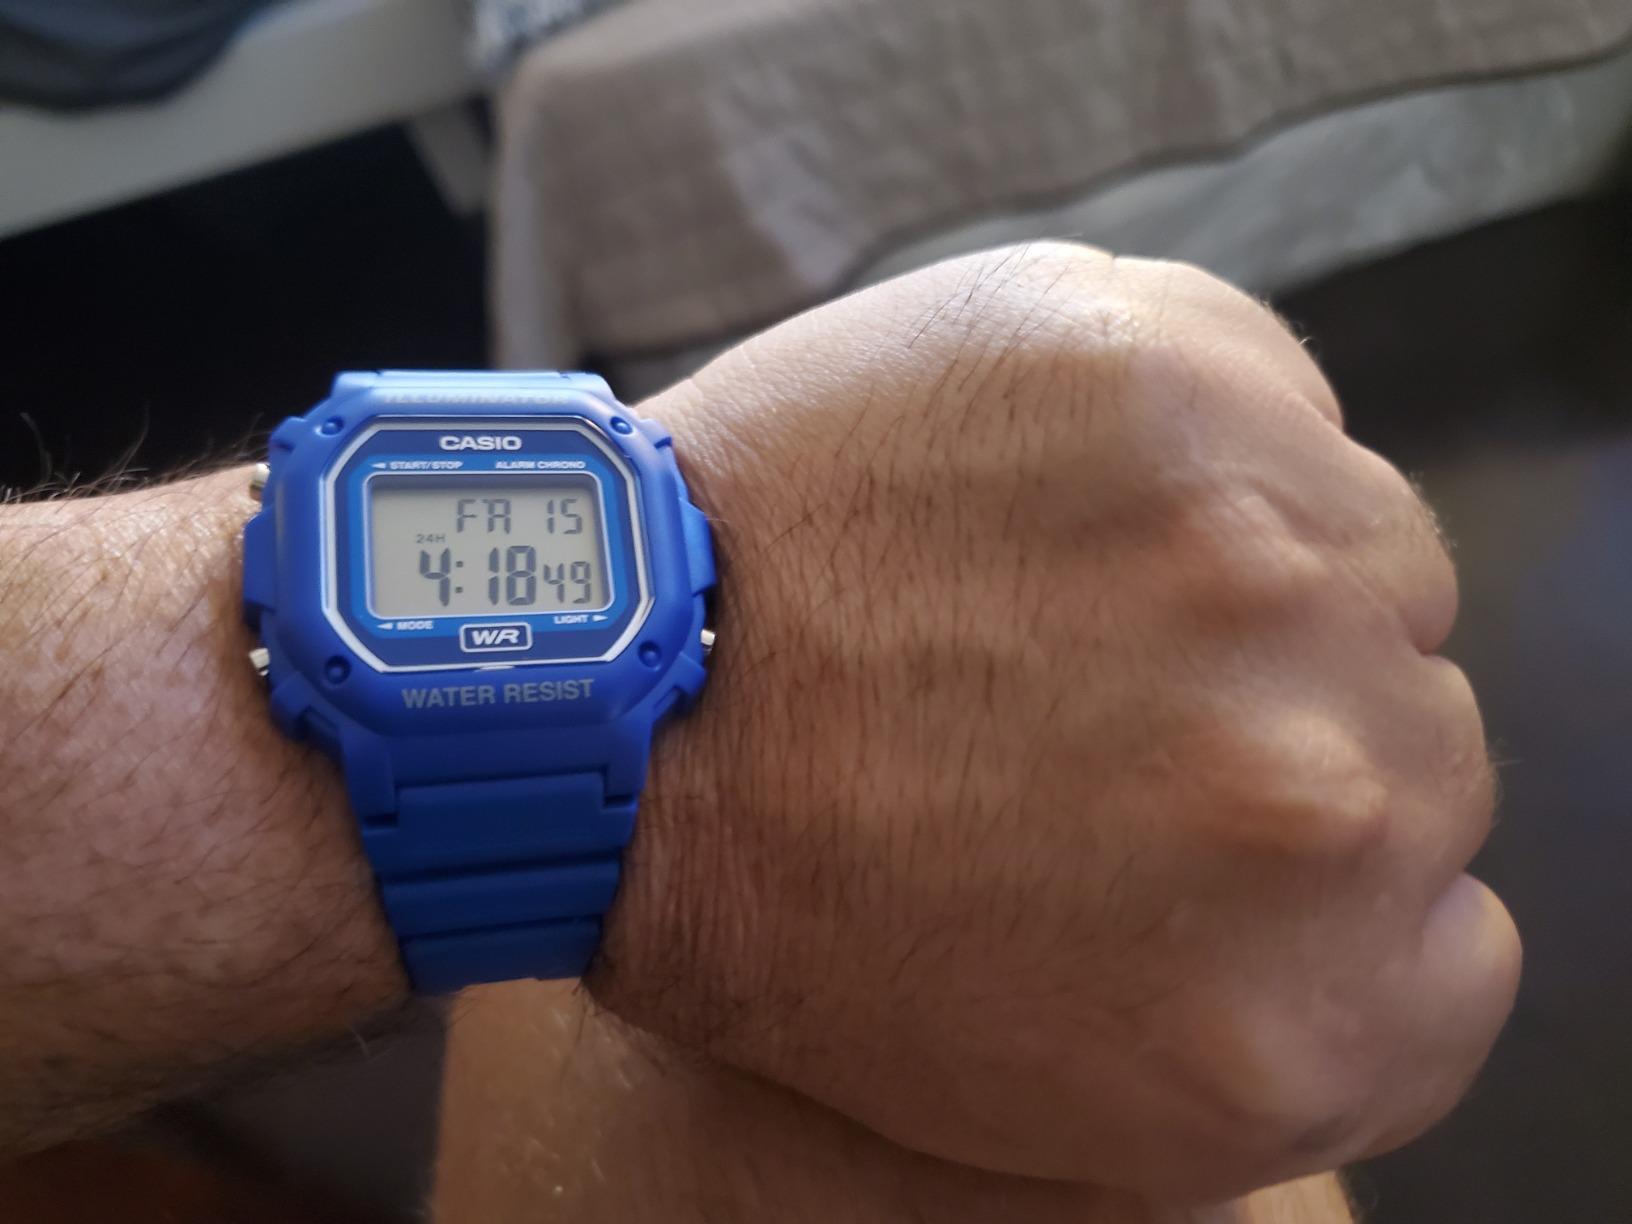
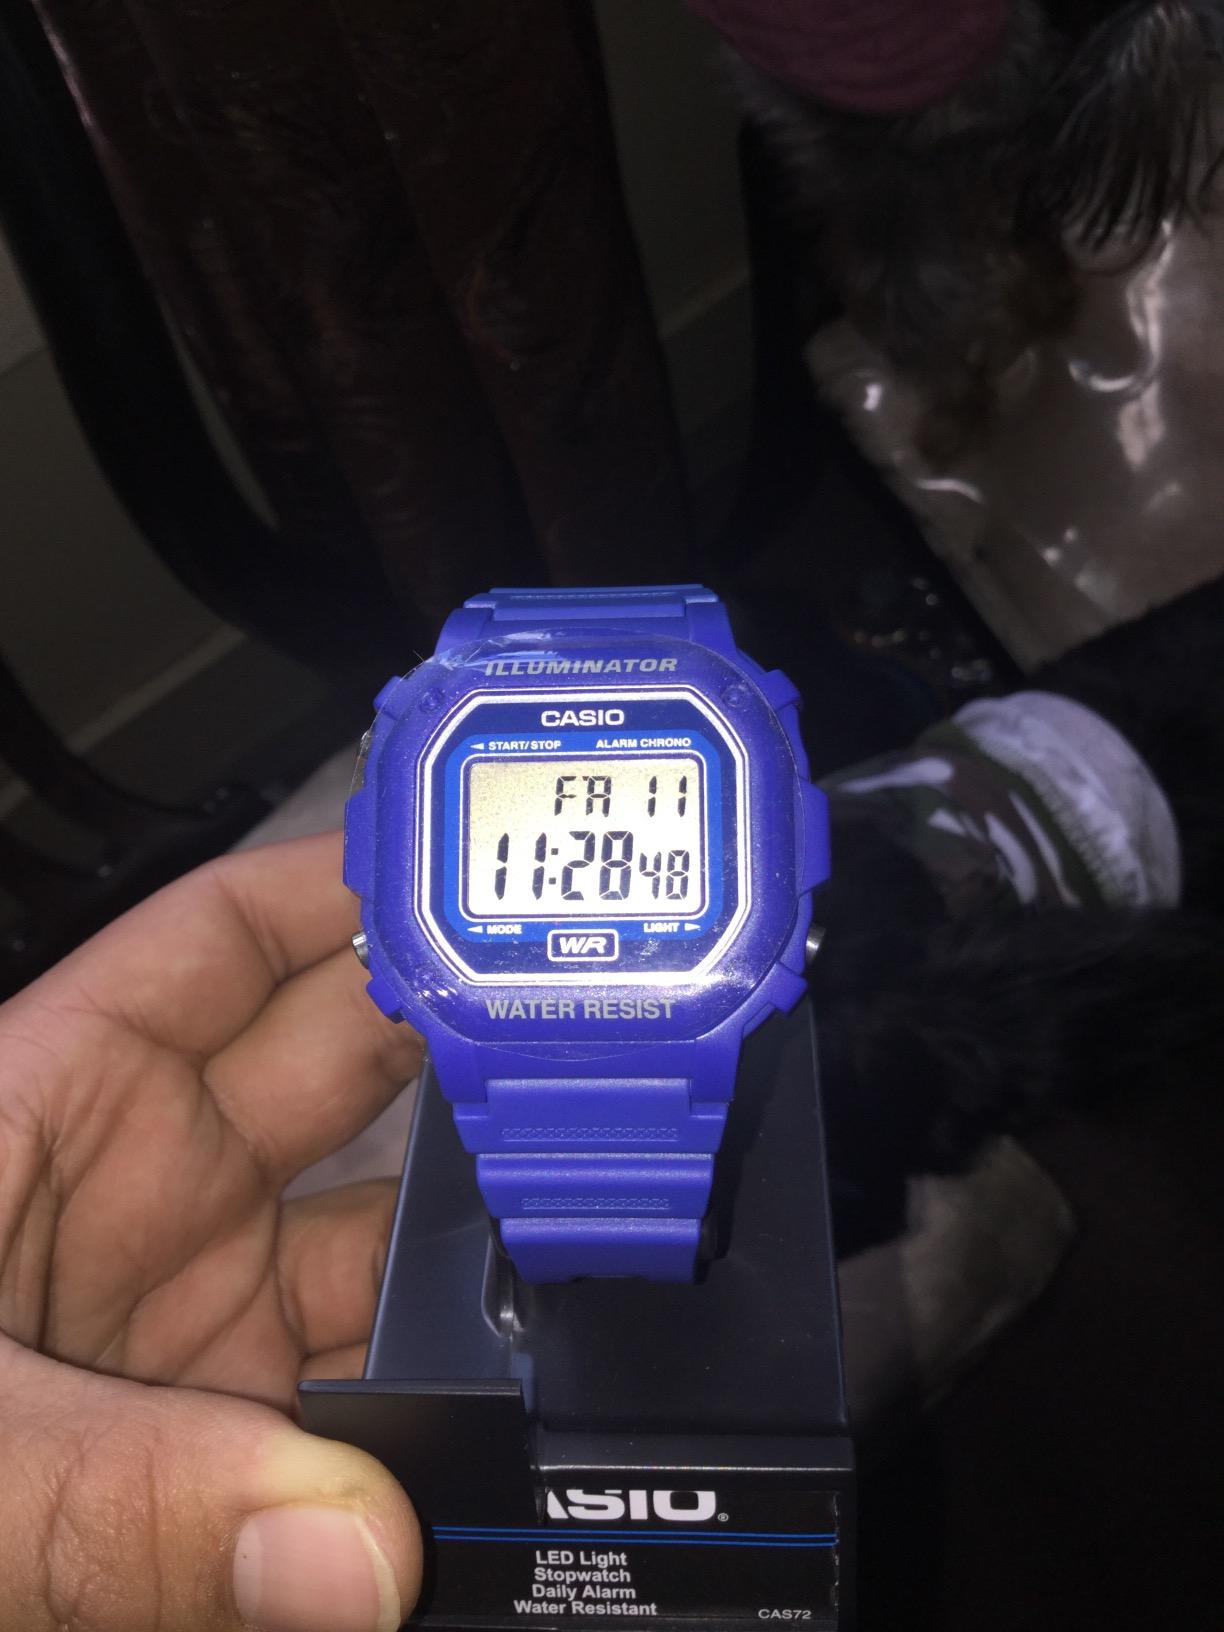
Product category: accessories_watch
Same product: yes